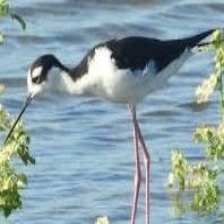
Species: BLACK NECKED STILT
Scientific name: HIMANTOPUS MEXICANUS